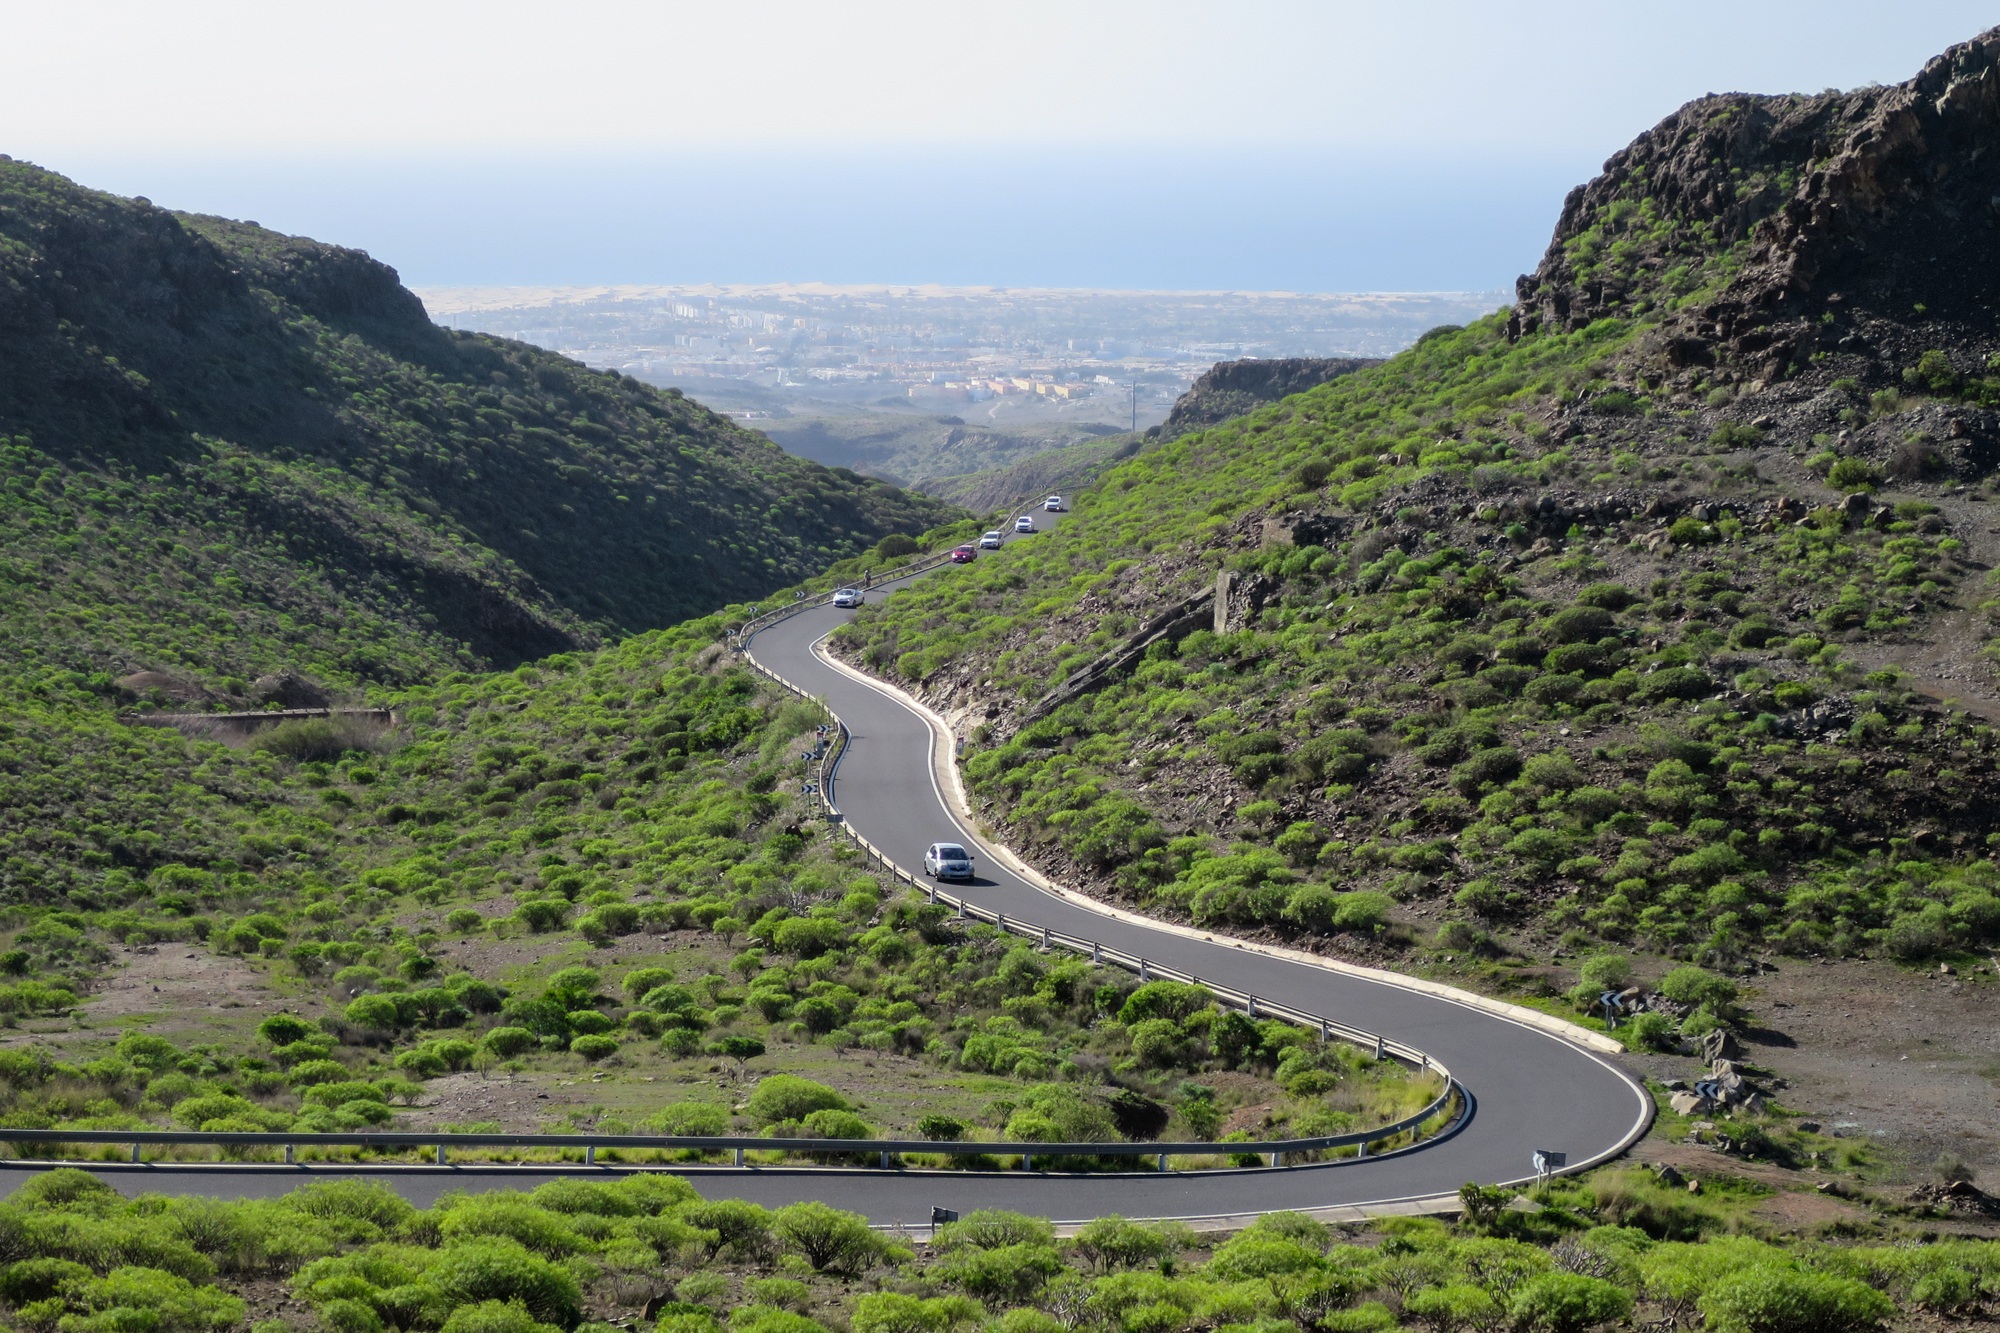
landscape, coast, nature, mountain, sky, road, river, tarmac, bay, reservoir, infrastructure, plateau, loch, gran canaria, maspalomas, canary islands, landform, aerial photography, mountain pass, geographical feature